Ahmadiyya Muslim Peace Prize

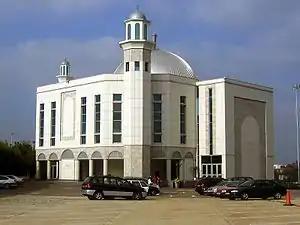
The Ahmadiyya Muslim Peace Prize is presented at the annual Peace Symposium, held here at one of Western Europe's largest mosques, the Baitul Futuh Mosque in London.

The Prize is announced annually at the United Kingdom Annual Convention and is presented the following year at the National Peace Symposium held at the Baitul Futuh Mosque in London. The Prize includes a monetary sum, which is normally set at 10,000 pounds sterling.